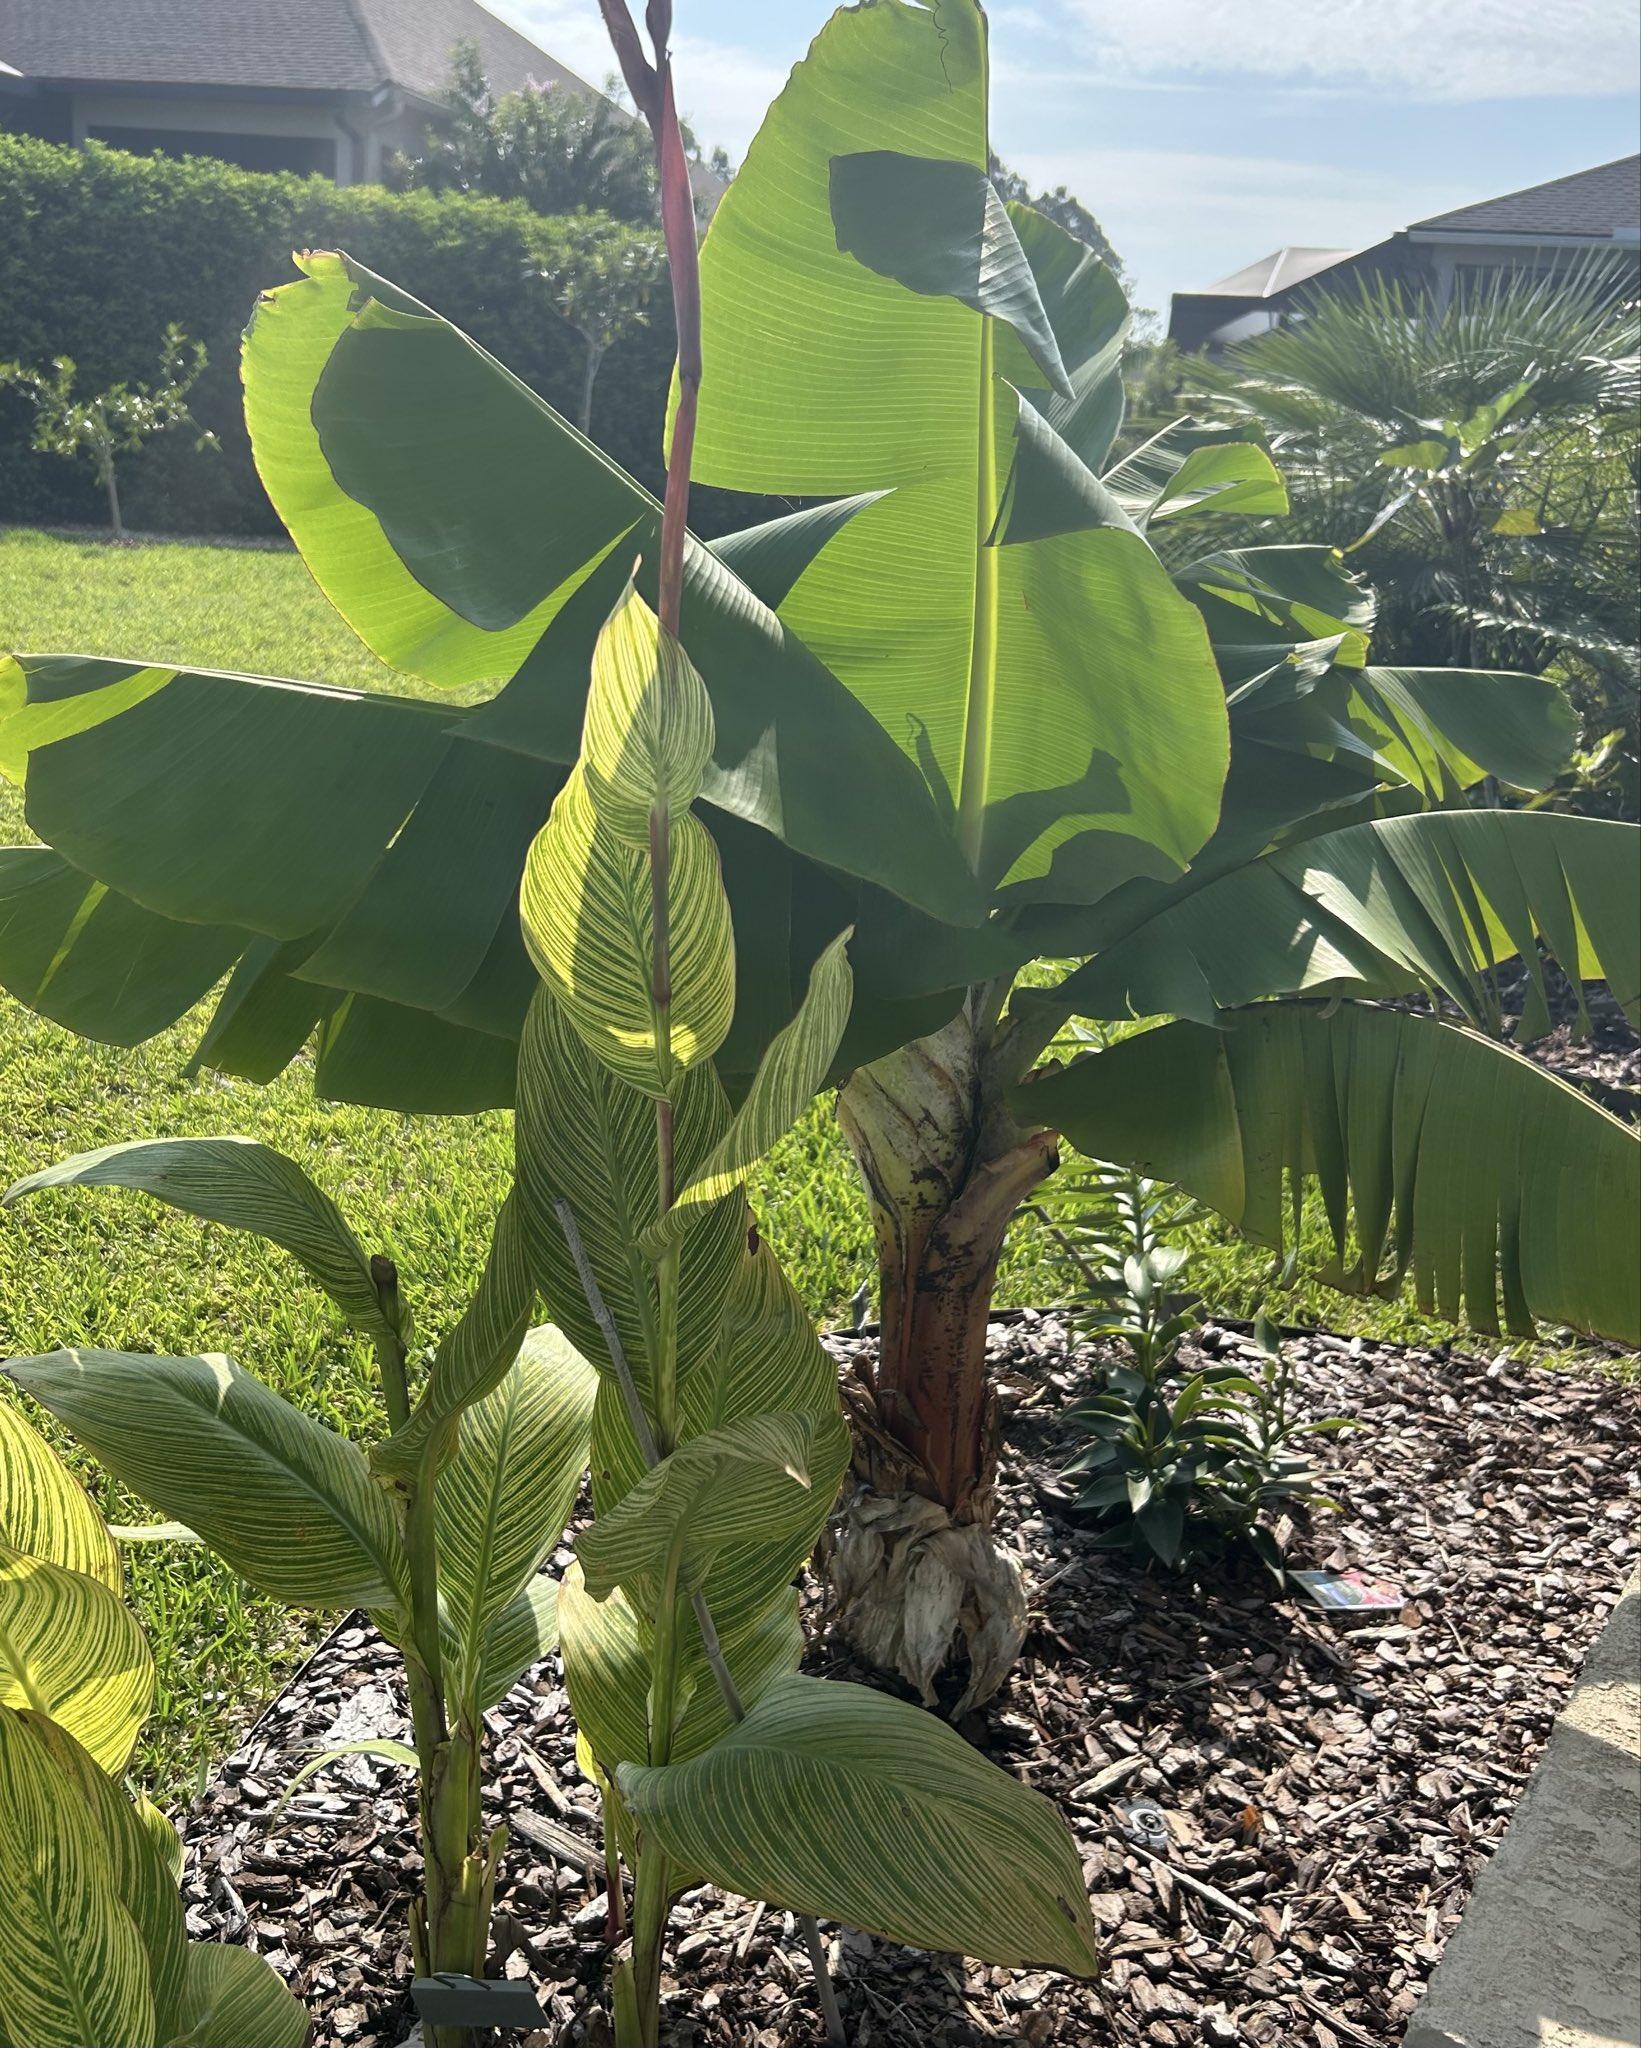
Sehemu ndogo ya ardhi iliyopandwa mimea mbalimbali, pamoja na migomba ambayo ikikua, itaweka mikungu ya ndizi, ambazo zikikomaa zitavunwa na kupelekwa sokoni kwa ajili ya kuuzwa na mkulima atajipatia kipato.